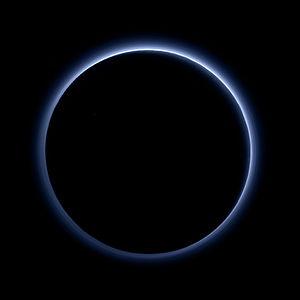
L’atmosphère de Pluton fut découverte en 1985, et de nombreuses spécificités ont progressivement été identifiées, bien que la plupart des détails restent encore à confirmer par des études plus détaillées. Les études actuelles montrent que l'atmosphère de Pluton est principalement composée de diazote, avec un peu de méthane, de monoxyde de carbone, et d'éthane, à une pression d'environ 6,5 à 24 microbars à la surface.